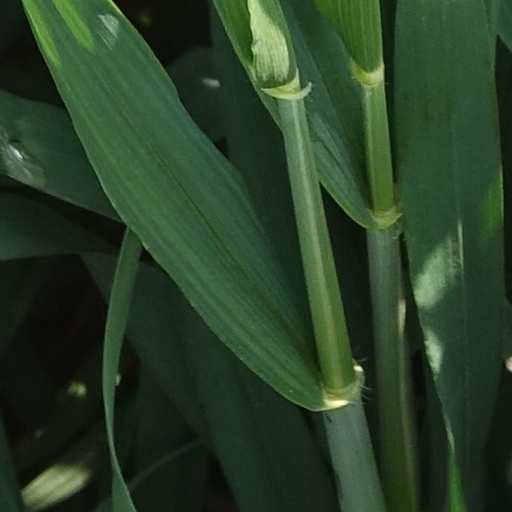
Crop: wheat